2020 Washington Football Team season

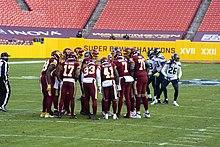
Washington vs. the Seattle Seahawks

Giants linebacker Tae Crowder recovered a Kyle Allen fumble for the go-ahead score and Washington responded with a touchdown of their own with 36 seconds remaining. Coach Rivera opted to go for the game-winning two point conversion which fell incomplete. As a result, Washington lost their fifth straight game overall and their fourth consecutive against the Giants.